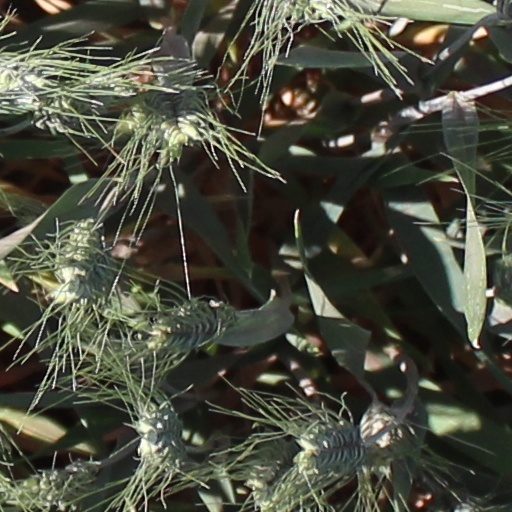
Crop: wheat